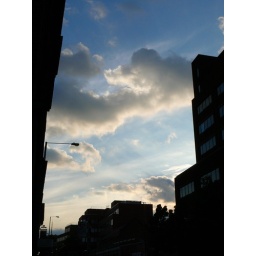
clouds over wood green